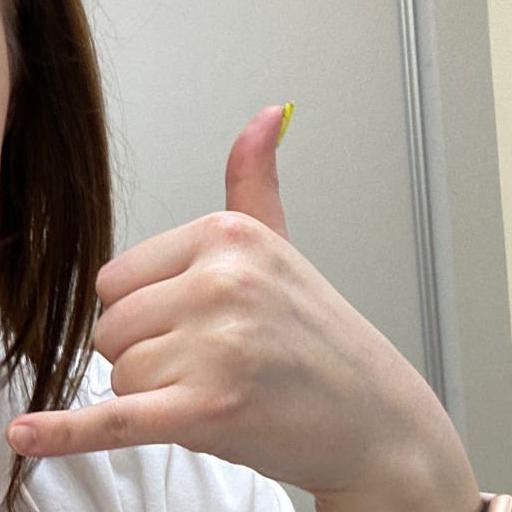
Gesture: call